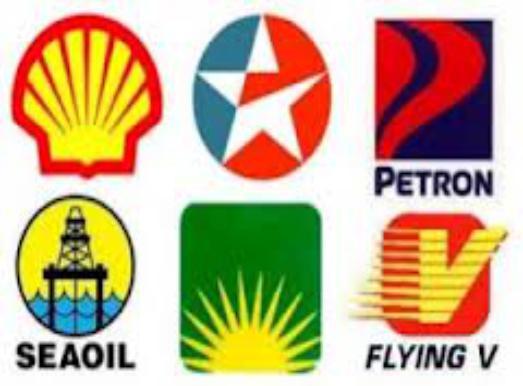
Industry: Transportation